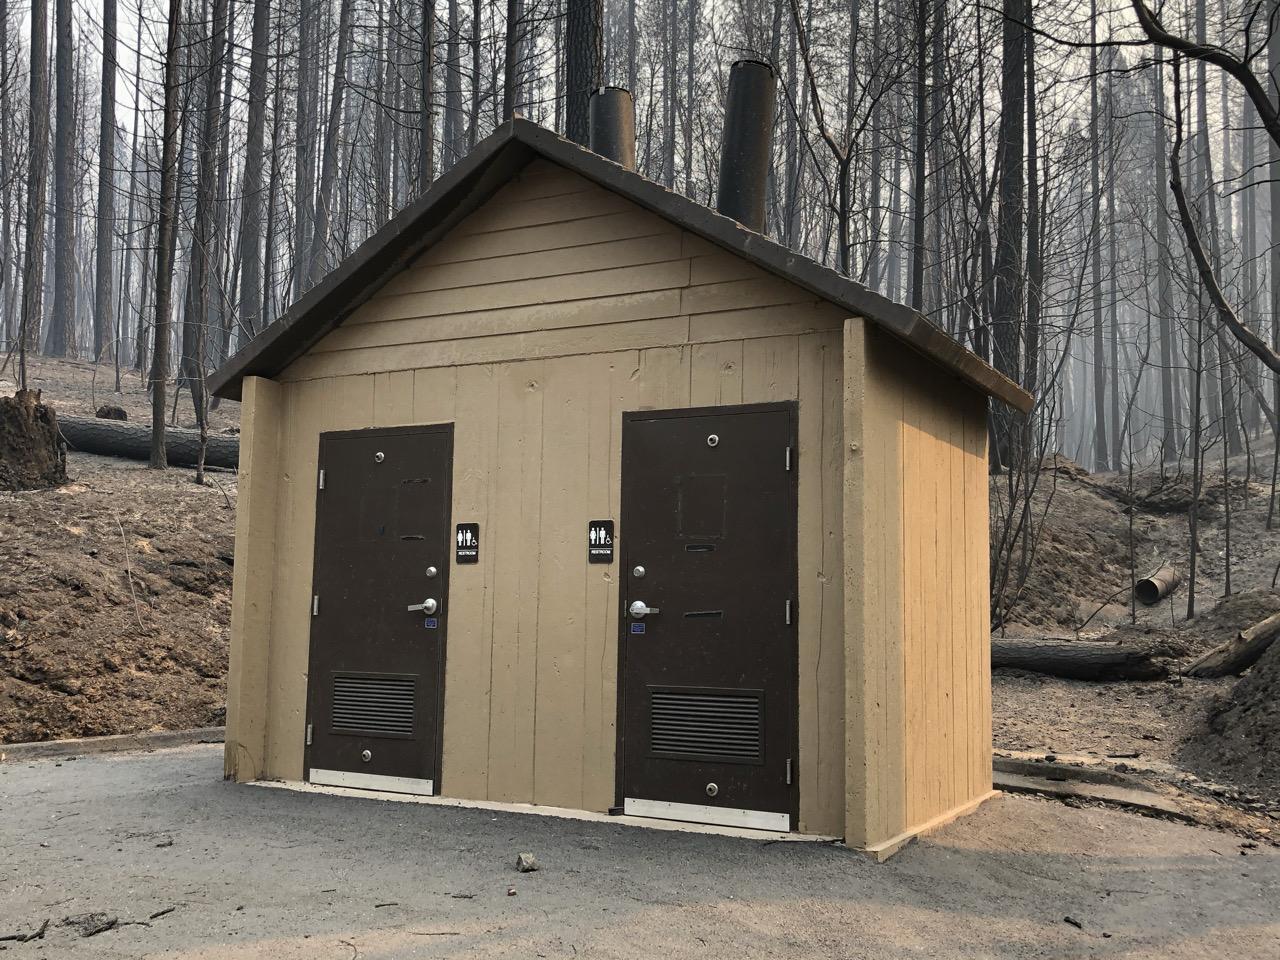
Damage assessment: minor